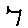
Label: 7